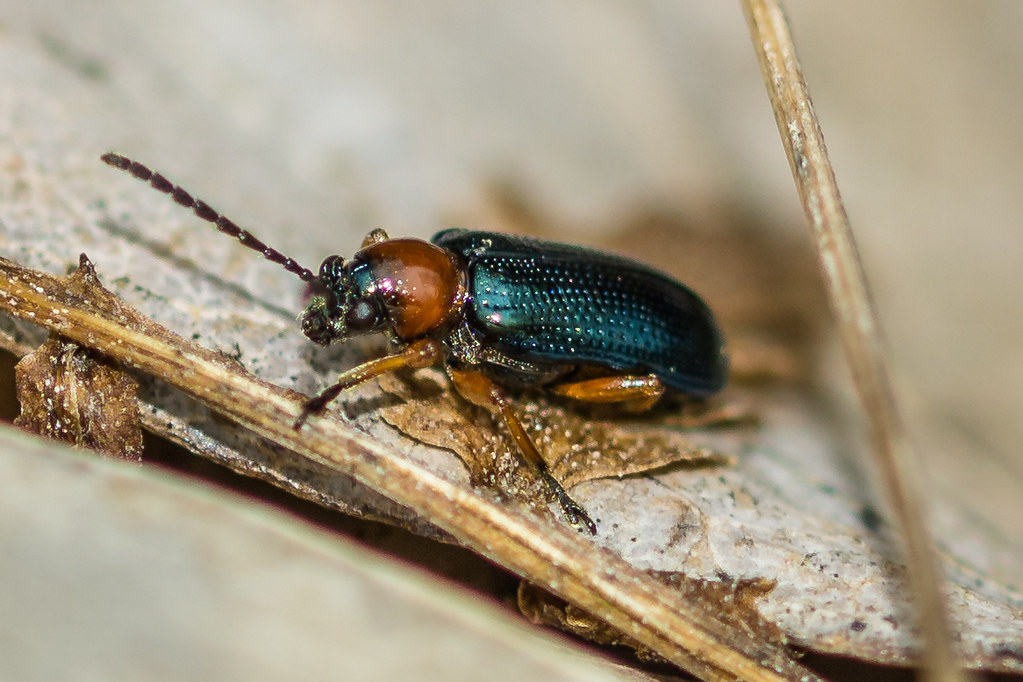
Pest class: cereal_leaf_beetle